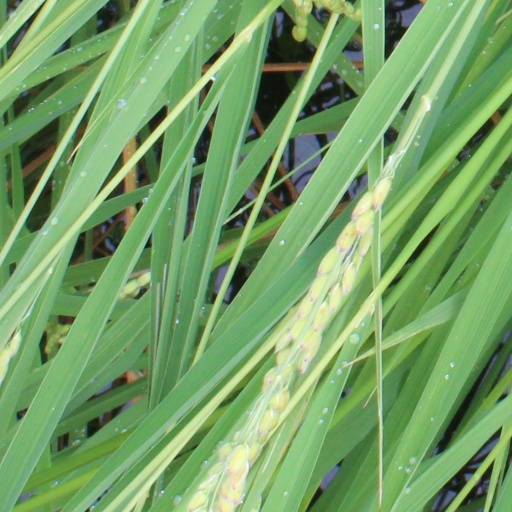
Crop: rice